List of Plymouth Argyle F.C. managers

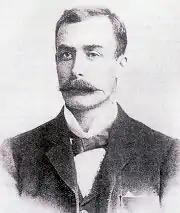
Frank Brettell became the club's first manager in August 1903.

Plymouth Argyle Football Club is an English association football club based in Plymouth, Devon. Founded in 1886 as "Argyle Football Club", they became a professional club in January 1903, and were elected to the Southern League ahead of the 1903–04 season. The club won the Southern League championship in 1913 and finished as runners-up on two occasions, before being elected to the Football League in 1920, where they compete to this day, as a founder member of the Third Division. Argyle won their first Football League championship, and promotion to the Second Division for the first time, ten years later in 1930. As of May 2011, the club has won five championships in the Football League, gained promotion on eight occasions, and been relegated nine times. Four of those league championships were won in the third tier, which is a divisional record. Argyle have made one appearance at Wembley Stadium, in which they won the 1996 Third Division play-off final. The club has also achieved moderate success in domestic cup competitions; they reached the semi-finals of the FA Cup in 1984, and the quarter-finals in 2007. Argyle have also reached the semi-finals of the League Cup twice, in 1965 and 1974.